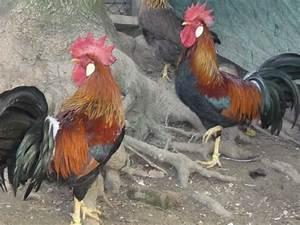
chicken